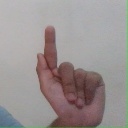
अक्षर: ळ